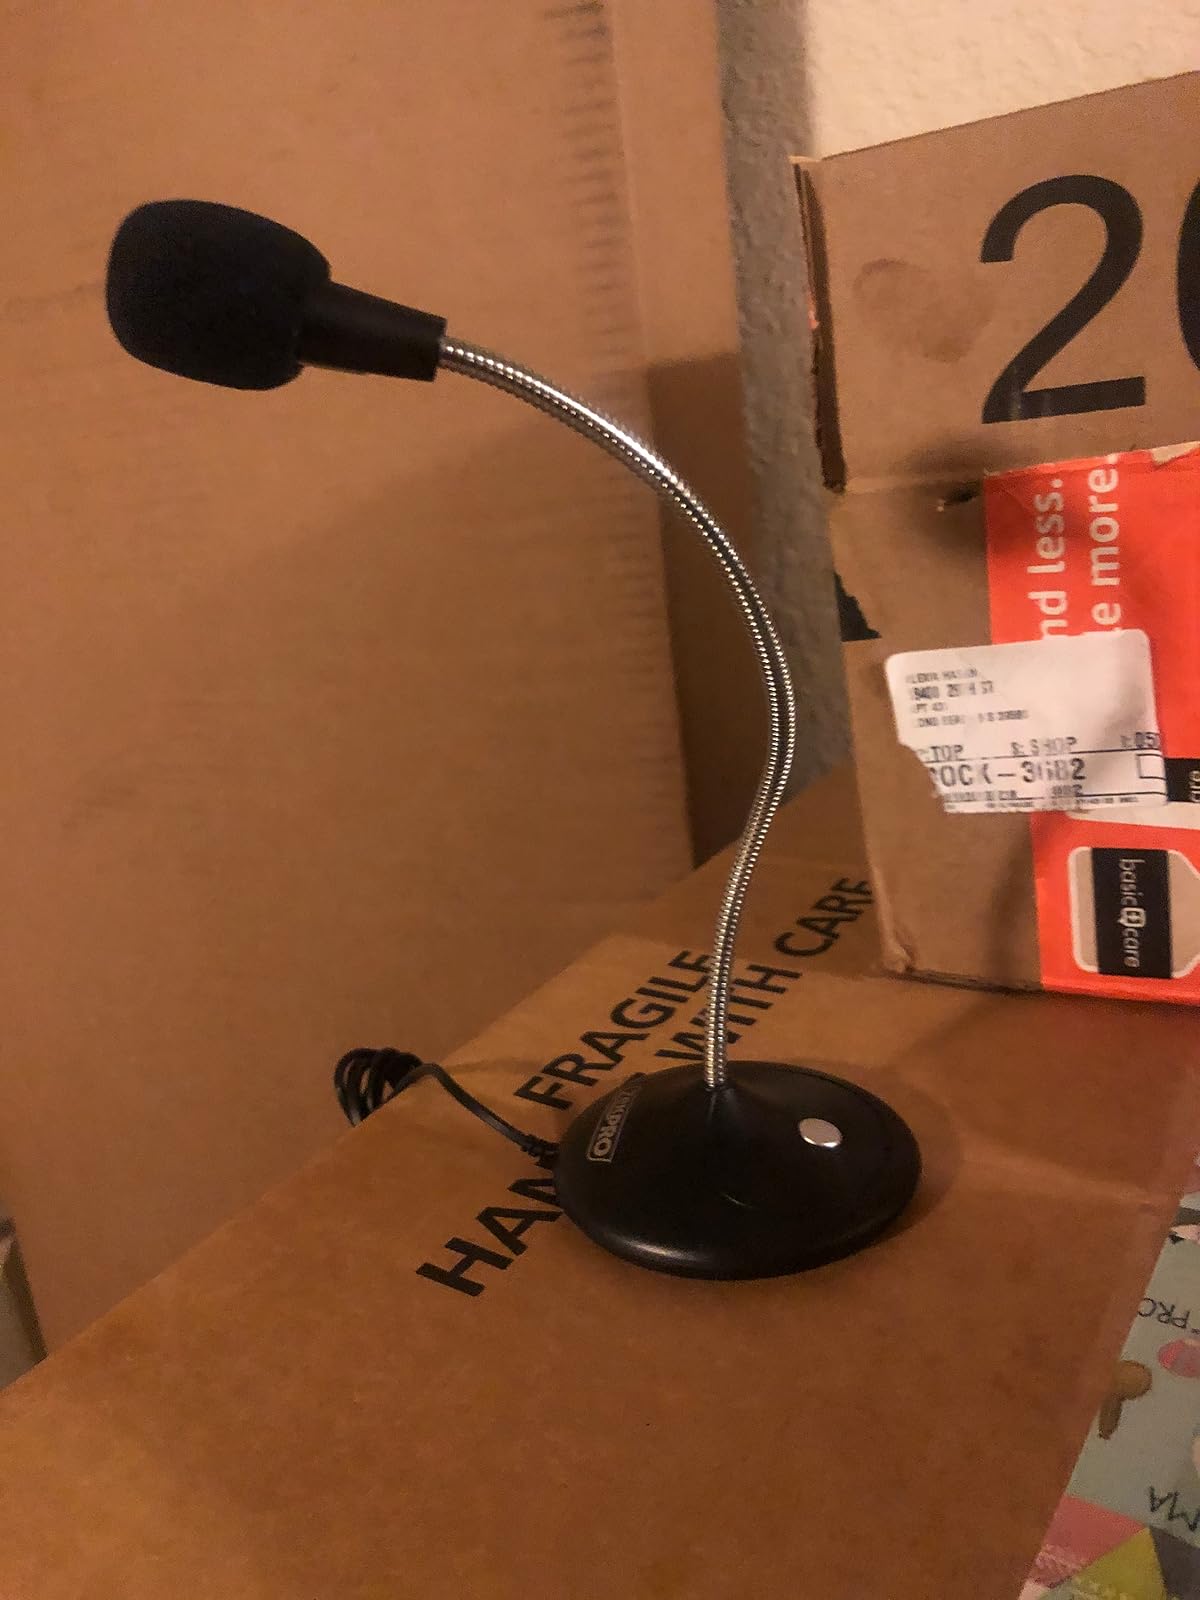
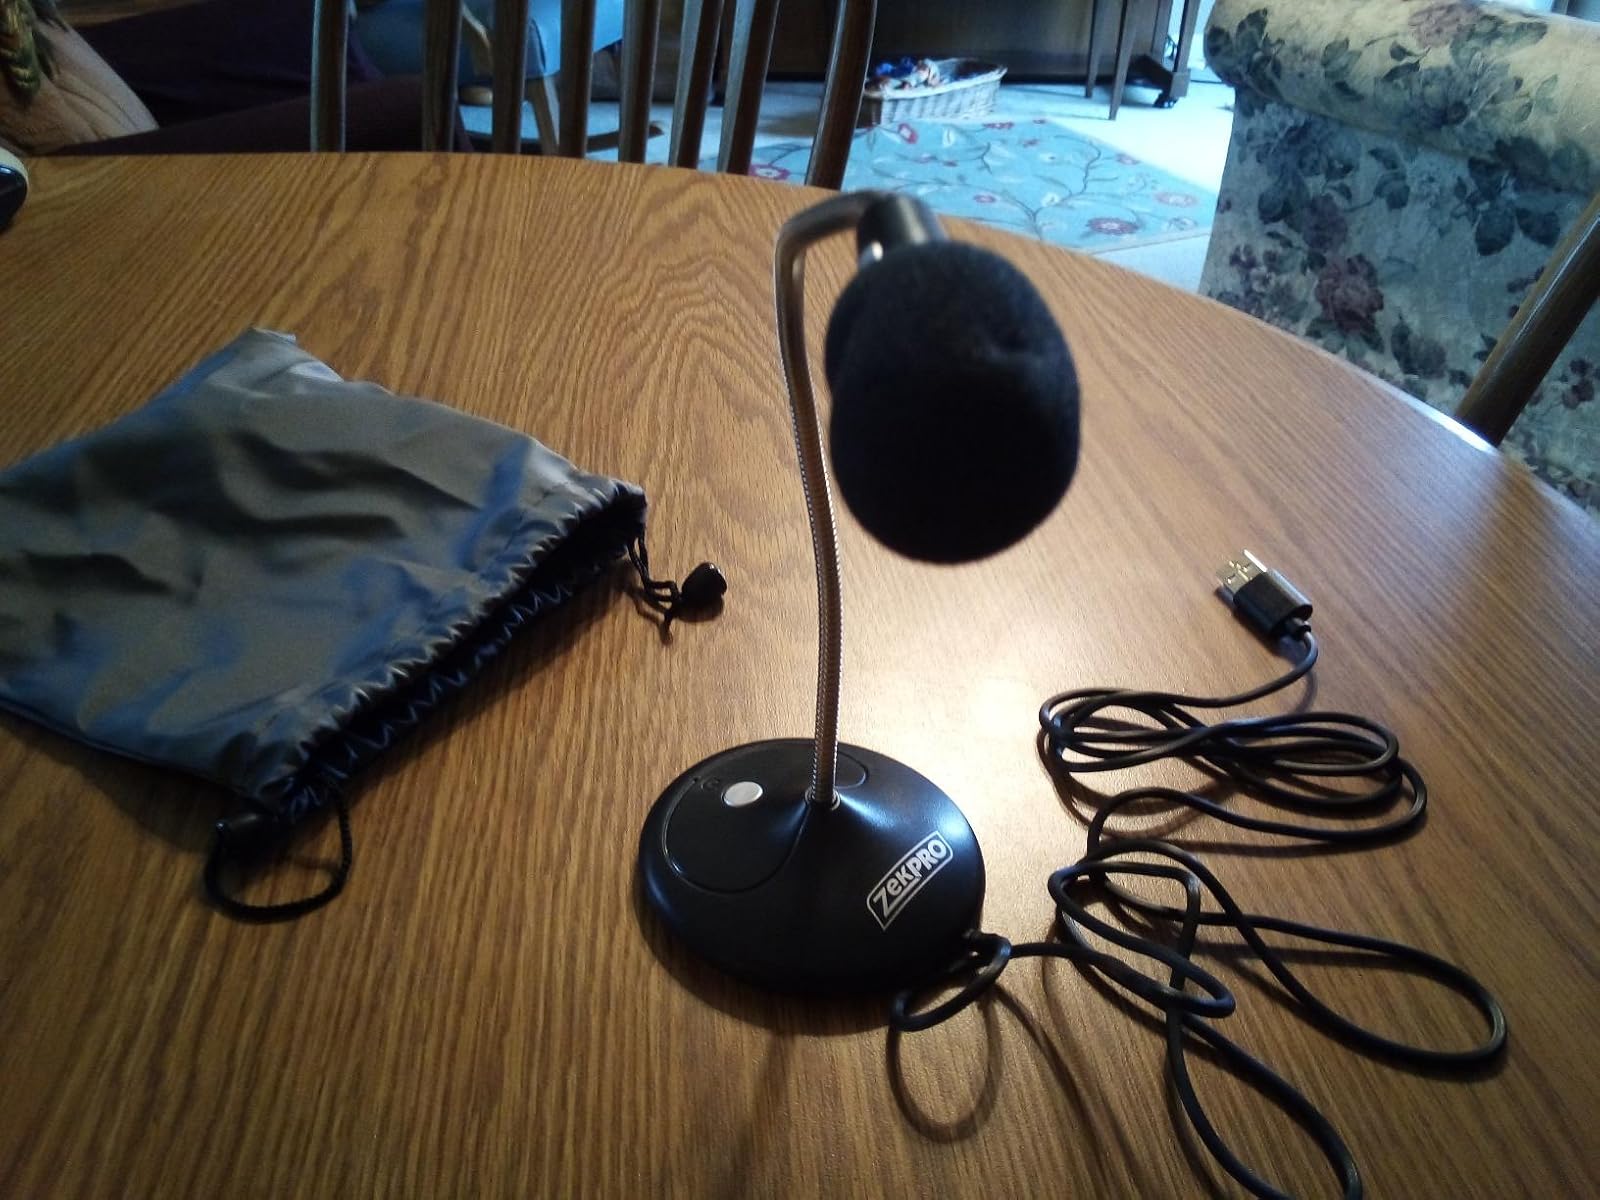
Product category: microphone
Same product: yes